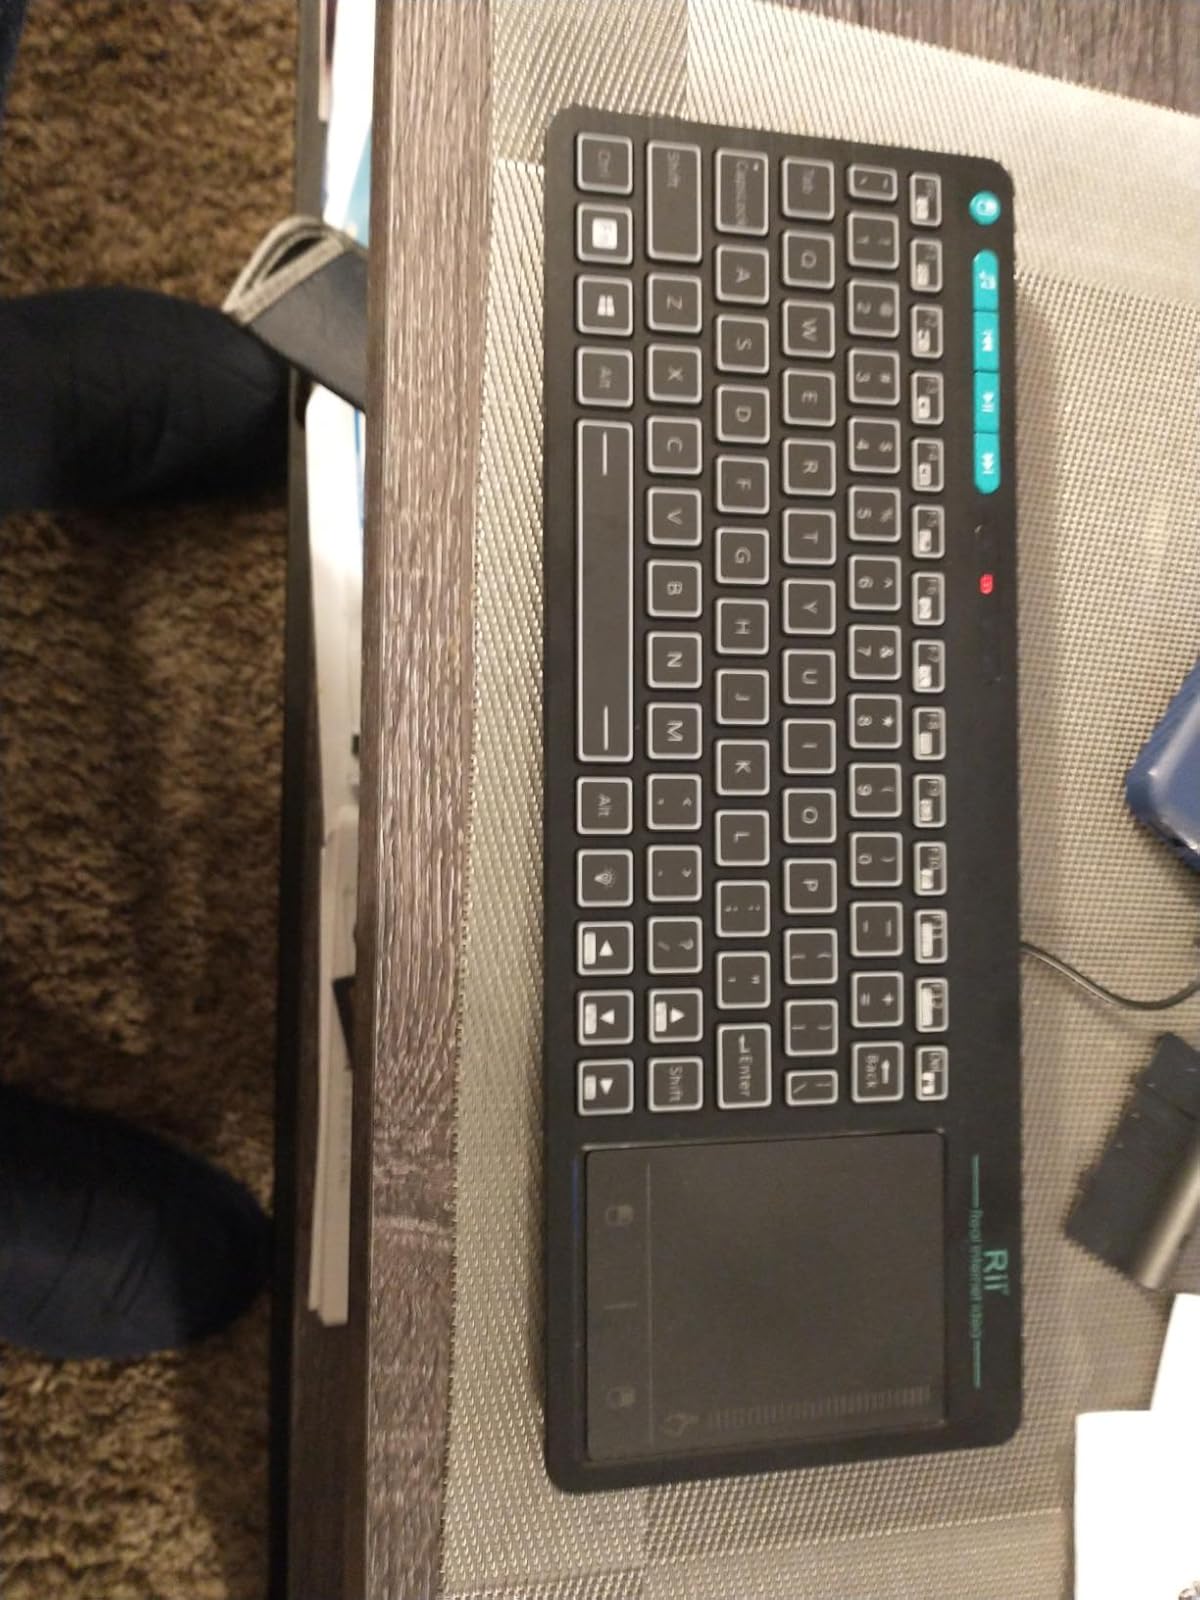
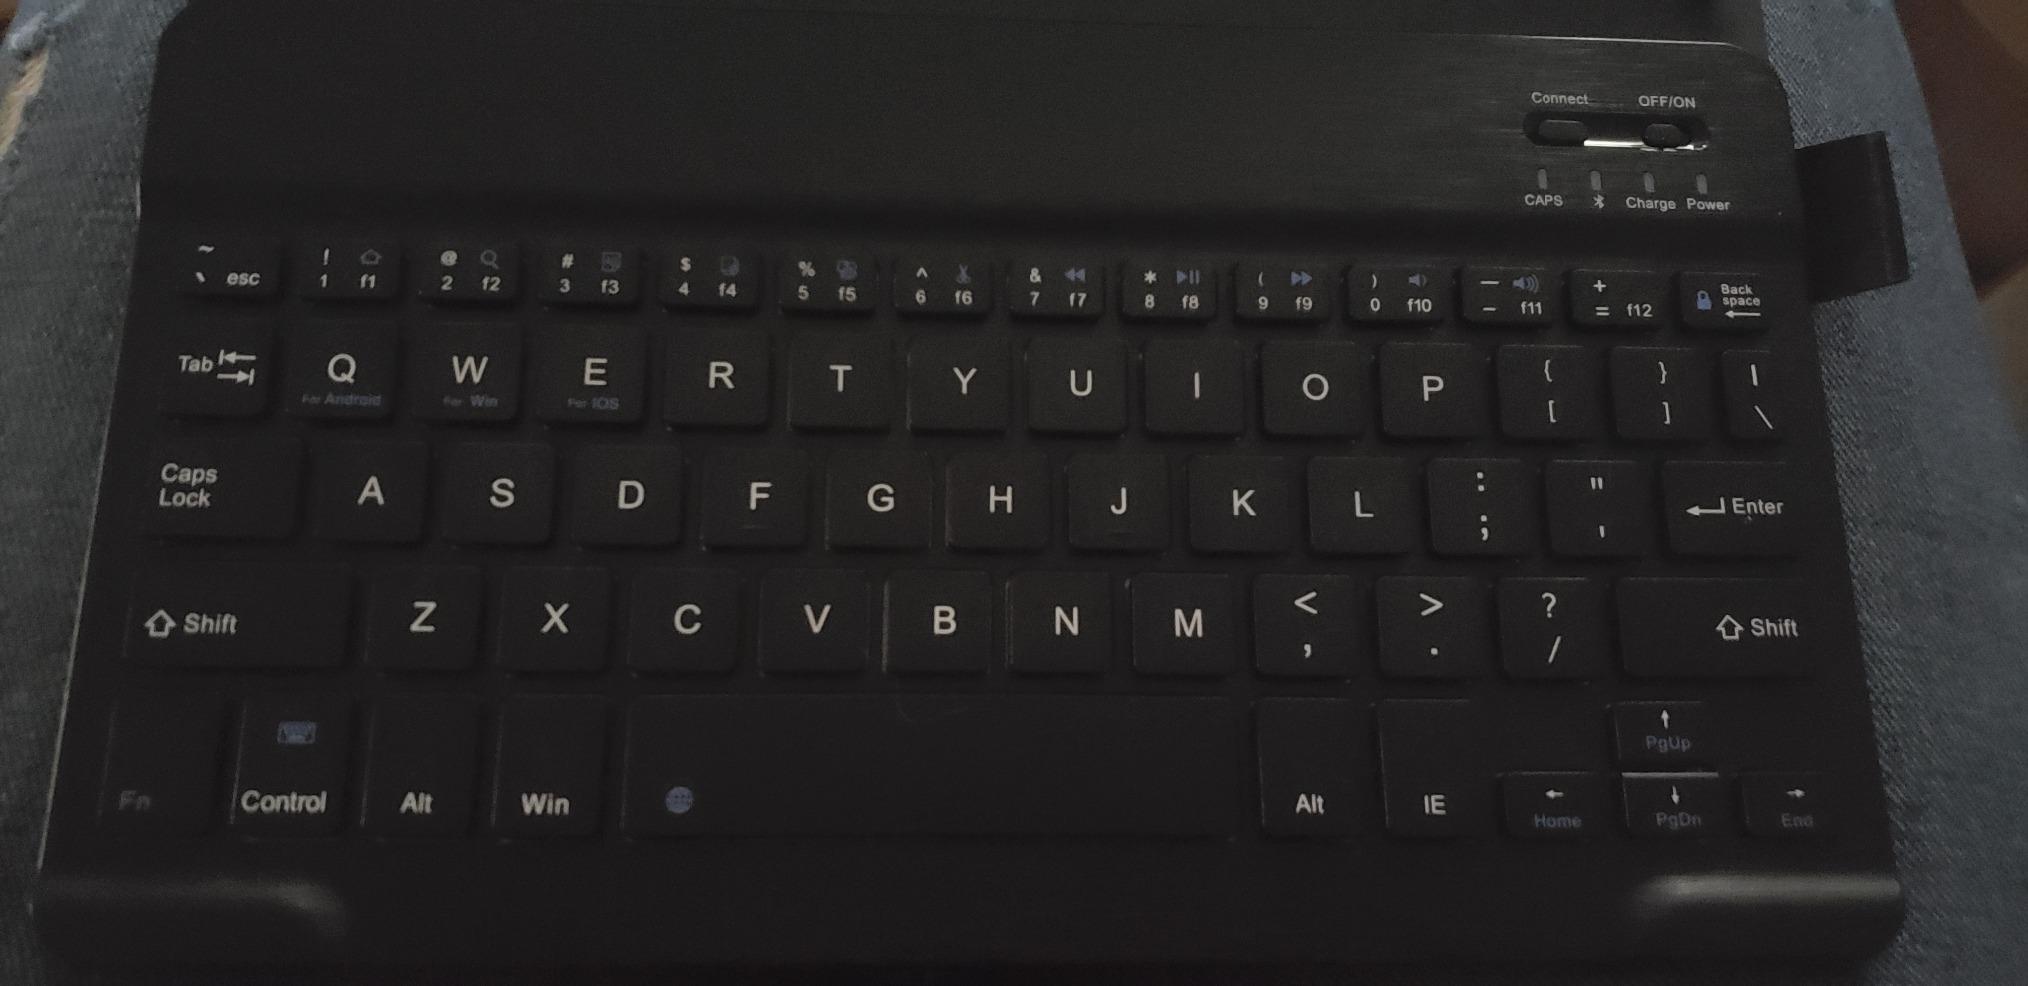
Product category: keyboard
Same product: no